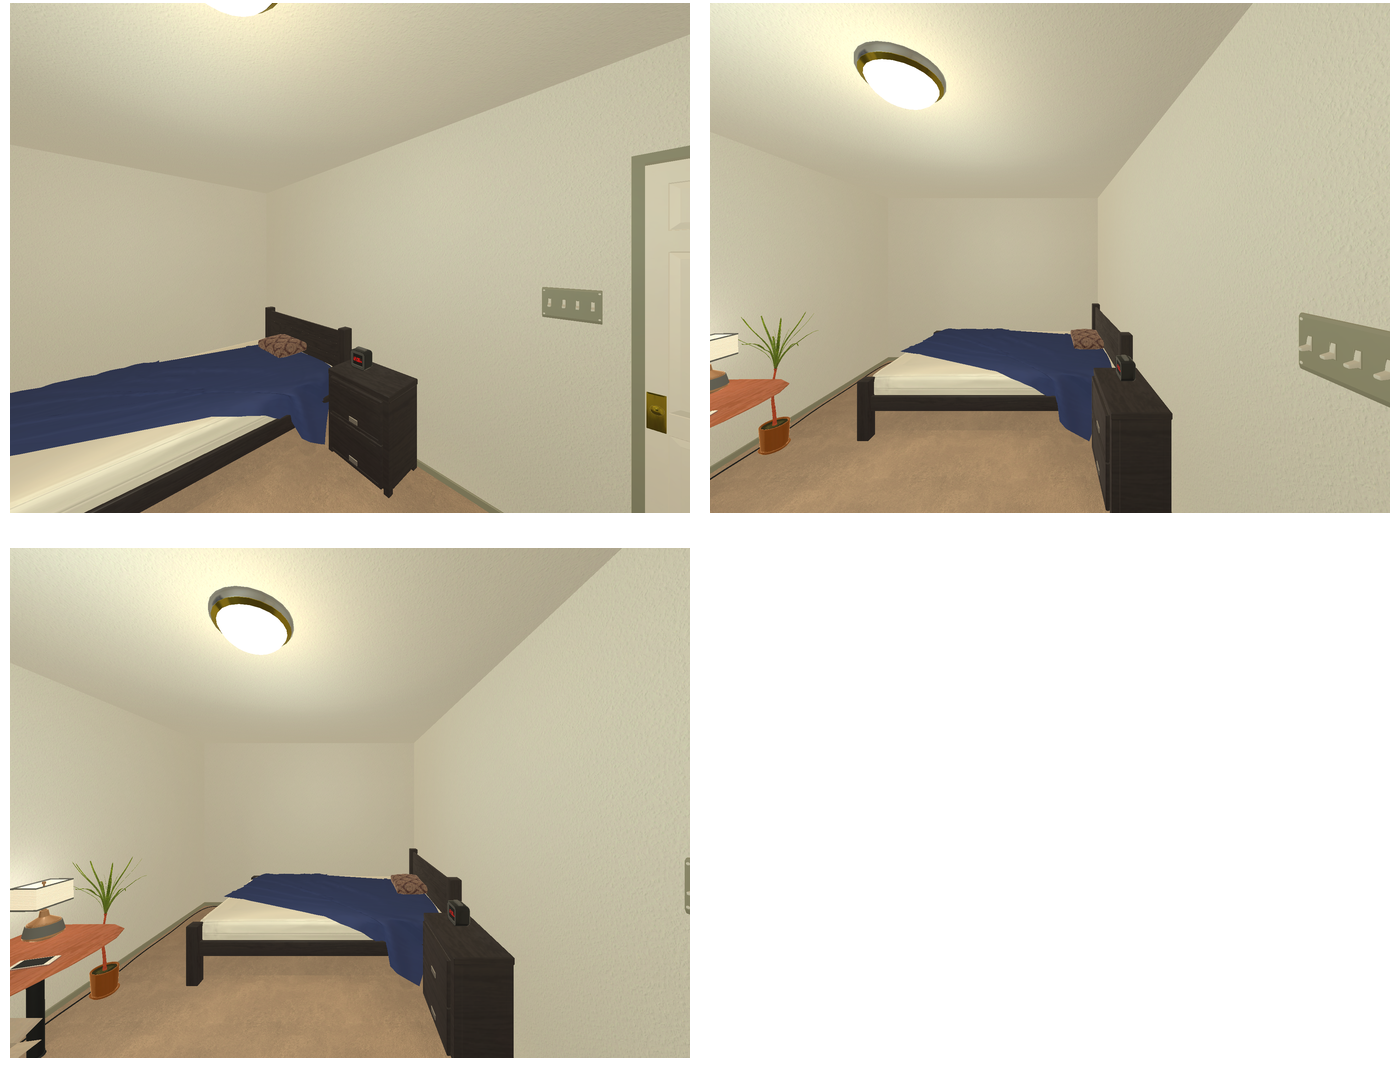Task instruction: Turn on the ceiling light.
Answer: {"task_instruction": "Turn on the ceiling light.", "nodes": ["light switch", "ceiling light"], "edges": [{"functional_relationship": "control", "object1": "light switch", "object2": "ceiling light", "spatial_relations": ["in_front_of", "right_of", "lower_than"], "is_touching": false}], "action_type": "press", "function_type": "device_control"}